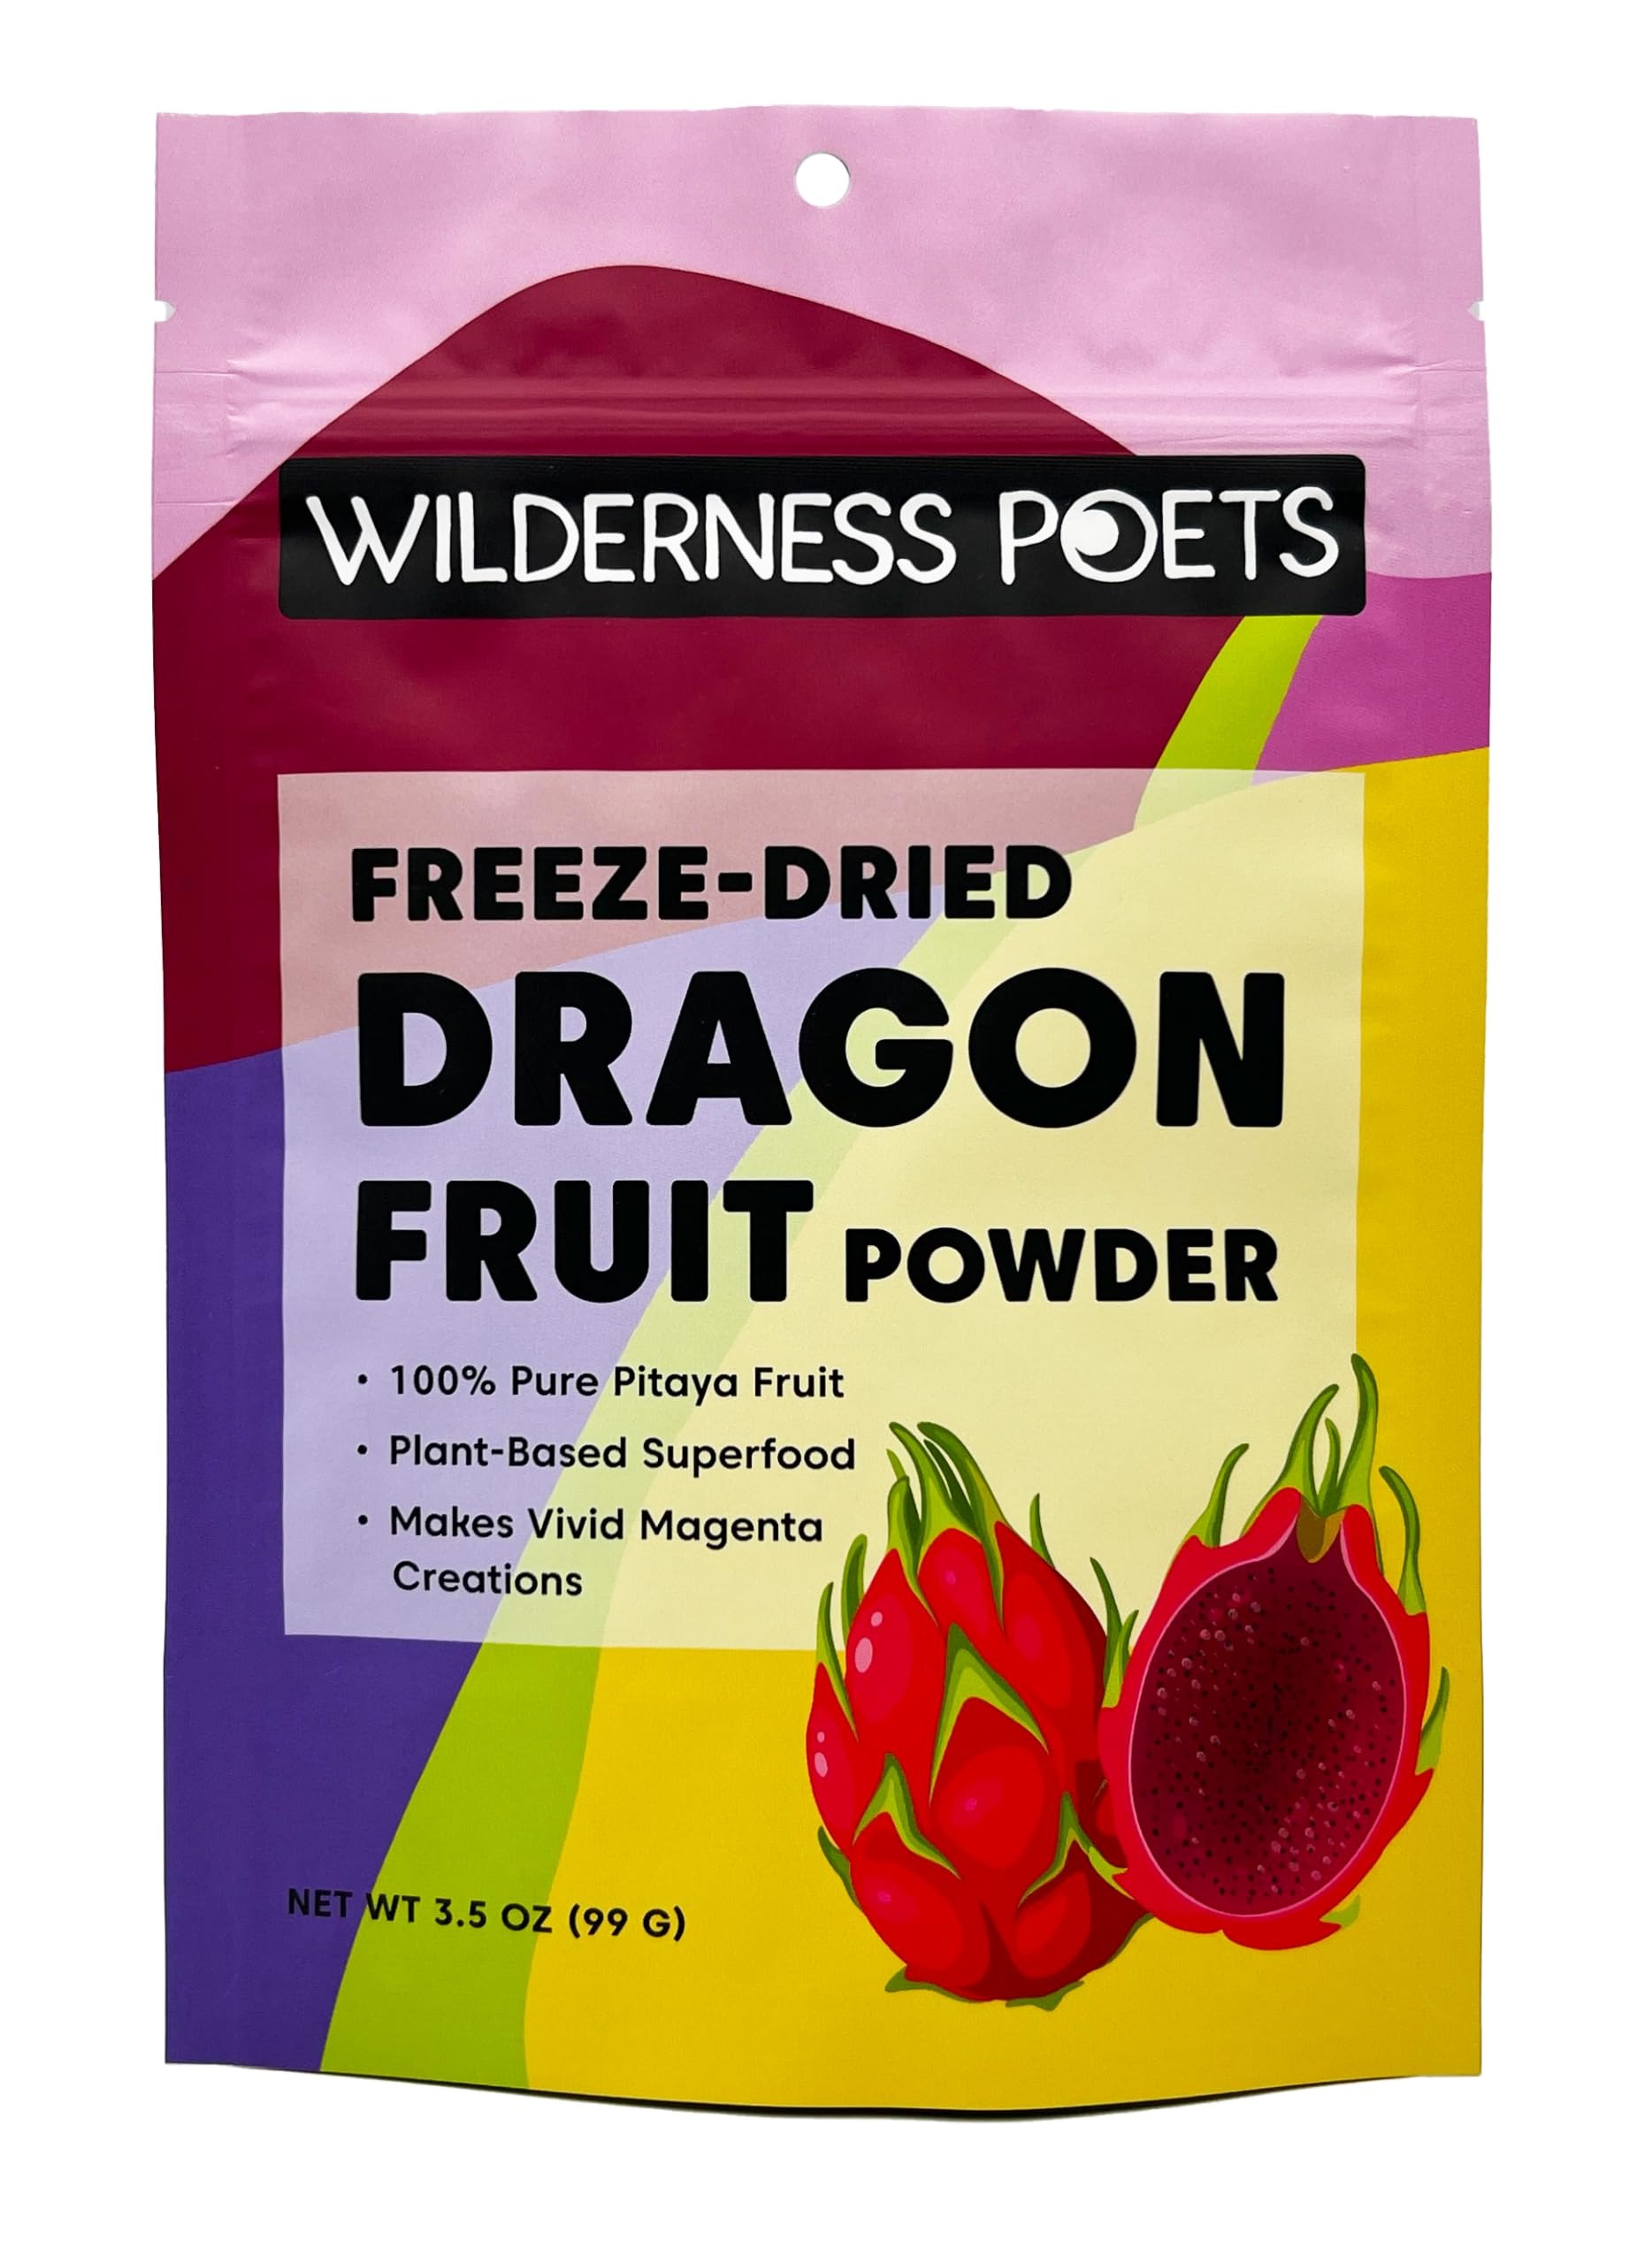
Item Name: Wilderness Poets Freeze Dried Dragon Fruit Powder - Pink Pitaya (Pitahaya) 3.5 Ounce
Bullet Point 1: Wilderness Poets Freeze Dried Dragon Fruit Powder (Pitahaya) - 3.5 oz
Bullet Point 2: Ingredients: Freeze Dried Dragon Fruit
Bullet Point 3: Non-Gmo, Gluten Free, Raw, Vegan, No added Sugar or Salt
Bullet Point 4: Add 1 tsp to Smoothies, Granola, Raw Desserts, Yogurt, Juice and anything that could Sing in Purple Hues
Product Description: Wilderness Poets Freeze Dried Dragon Fruit PowderBlooming from Dr. Seuss-ical cactus trees, Pitahaya, or Dragon Fruit, is a bright fuchsia conical wonder to the eyes and taste buds! Indigenous to Costa Rica (its white-fleshed cousin native to Mexico), it is an important, sustainable desert crop for both food and medicine. Also called "Strawberry Pear", its flavor is somewhat of an earthly Willy Wonka creation with refreshing, subtle tropical notes of kiwi, strawberry, watermelon, and pear. This "Belle of the Night" blossoms under the moonlight and relies on nocturnal pollinators to continue the flow, under the glow, fruiting 5-6 times annually. Uses: BRIGHTEN IT UP! Add 1 tsp to smoothies, granola, raw desserts, yogurt, juice and anything that could sing in purple hues. INGREDIENTS: Freeze Dried Dragon FruitNon-Gmo, Gluten Free, Raw, Vegan, No added Sugar or Salt
Value: 3.5
Unit: Ounce

Price: 17.62